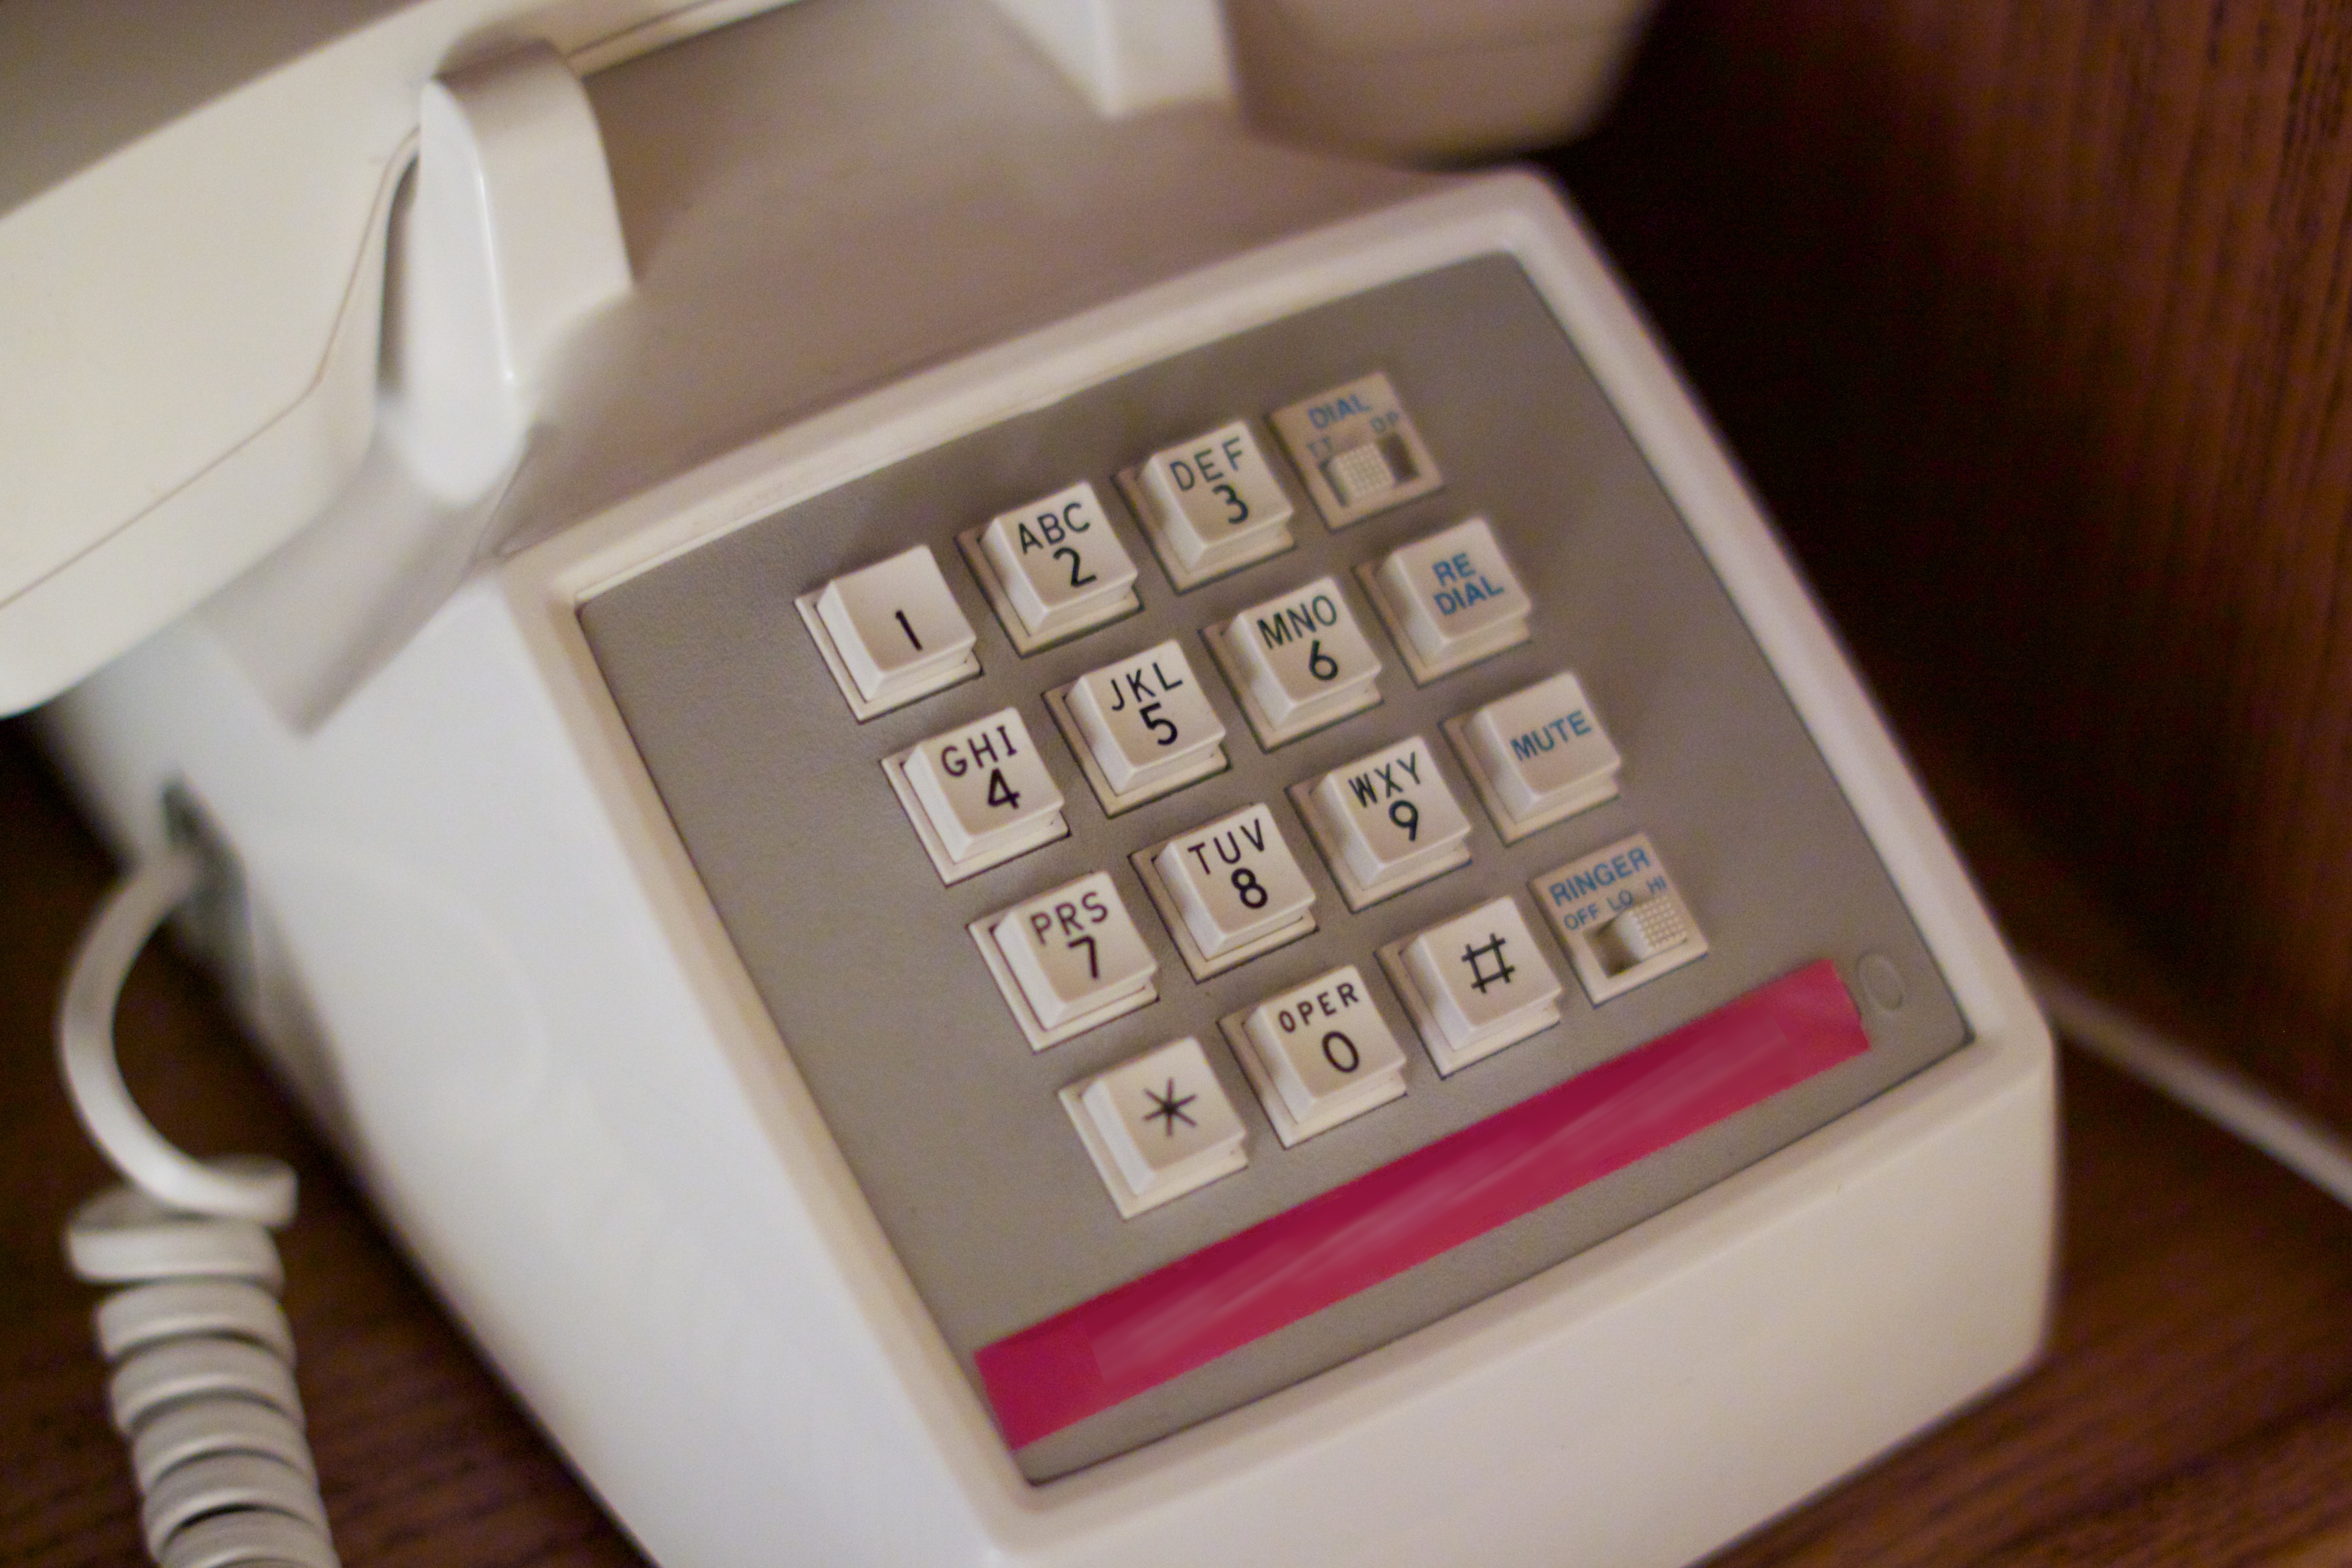
watch, hand, white, telephone, gadget, lighting, cash